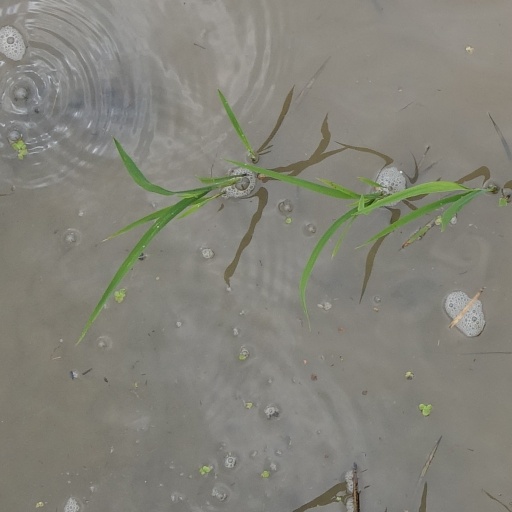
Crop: rice